Banu Church

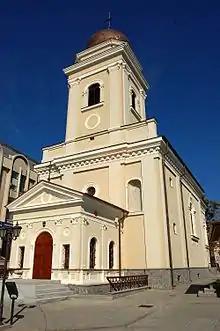
Banu Church

The Banu Church is a Romanian Orthodox church located at 9 Banu Street in Iași, Romania. It is dedicated to All Saints' Day.